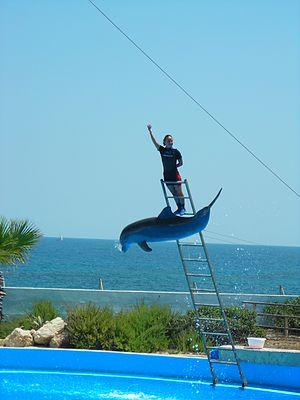
Le Mediterraneo Marine Park est un parc à thème marin maltais situé sur la côte nord de l'île de Malte, à In-Naxxar, dans la communauté villageoise de Baħar iċ-Ċagħaq. Il comprend notamment un delphinarium présentant des grands dauphins. Il présente aussi des lions de mer et des reptiles ainsi que des spectacles de perroquets. Il comprend par ailleurs une grande aire de jeux pour enfants. Il est géré par le groupe italien Costa Edutainment, qui gère aussi notamment deux autres delphinariums.